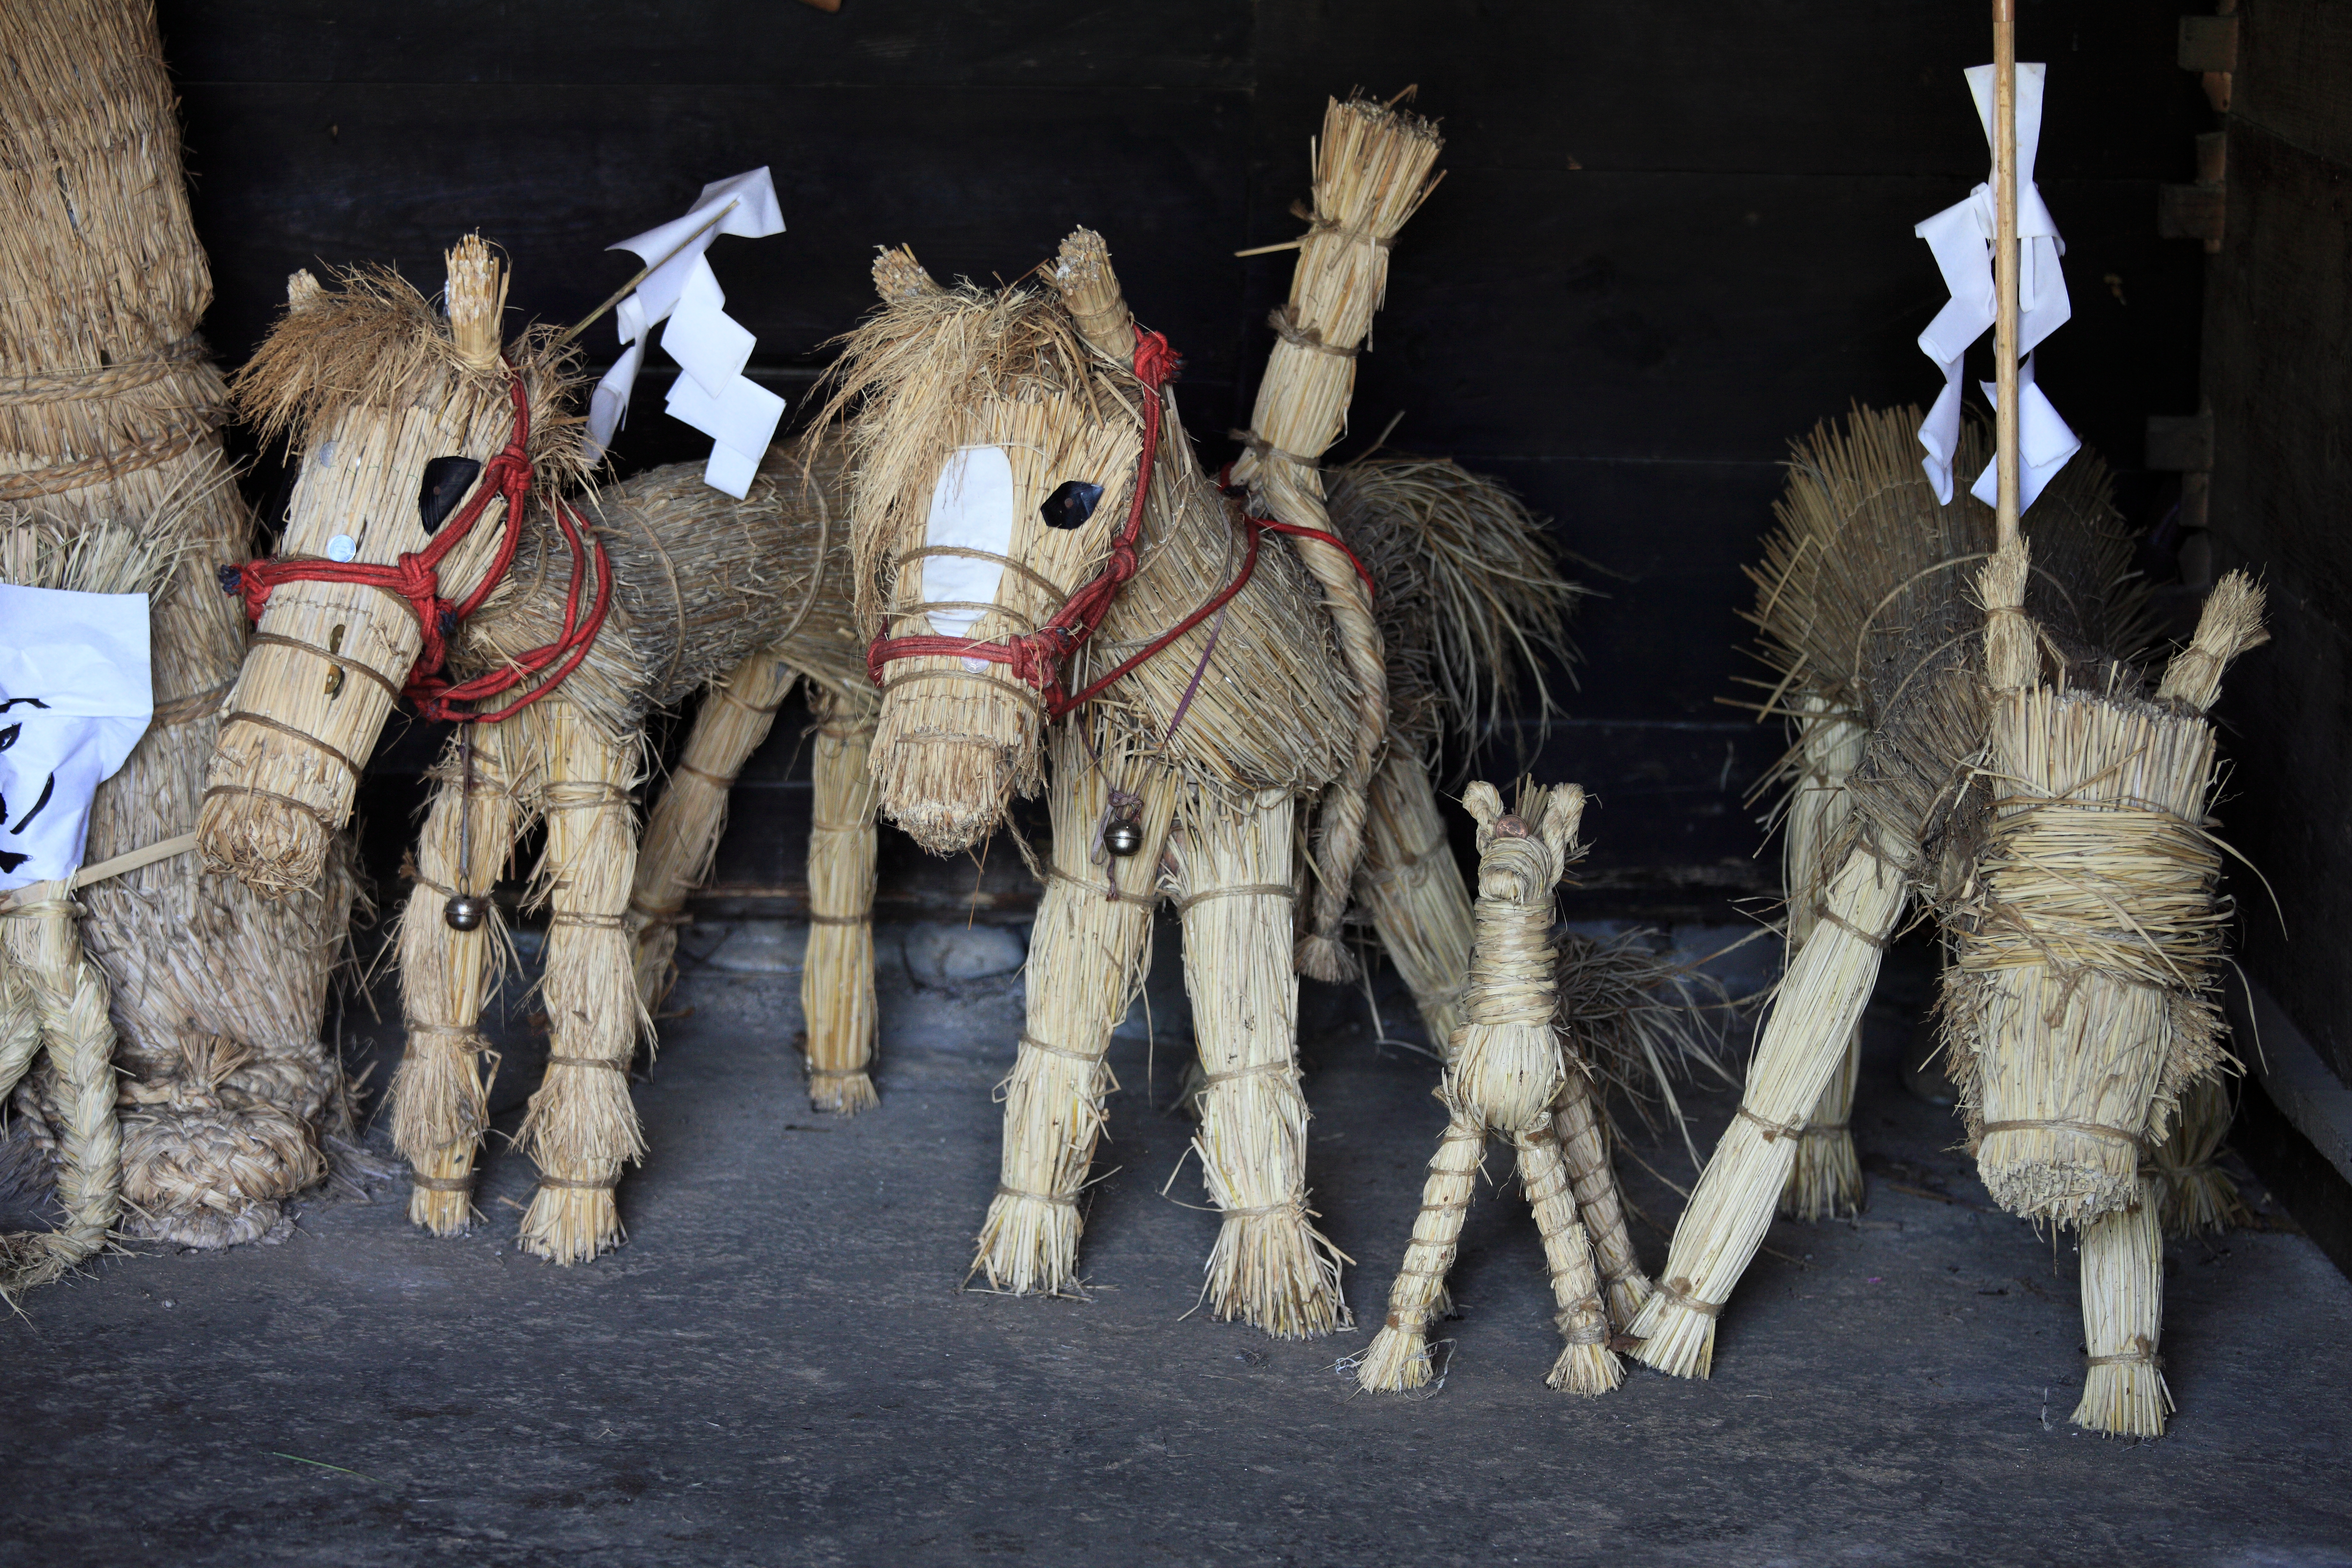
architecture, high, horse, ancient, residence, donkey, 5d, hires, markii, hi, res, resolution, iwate, tono, toono, tohnofurusatomura, tohnoshi, pack animal, strawwork, horse like mammal